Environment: real
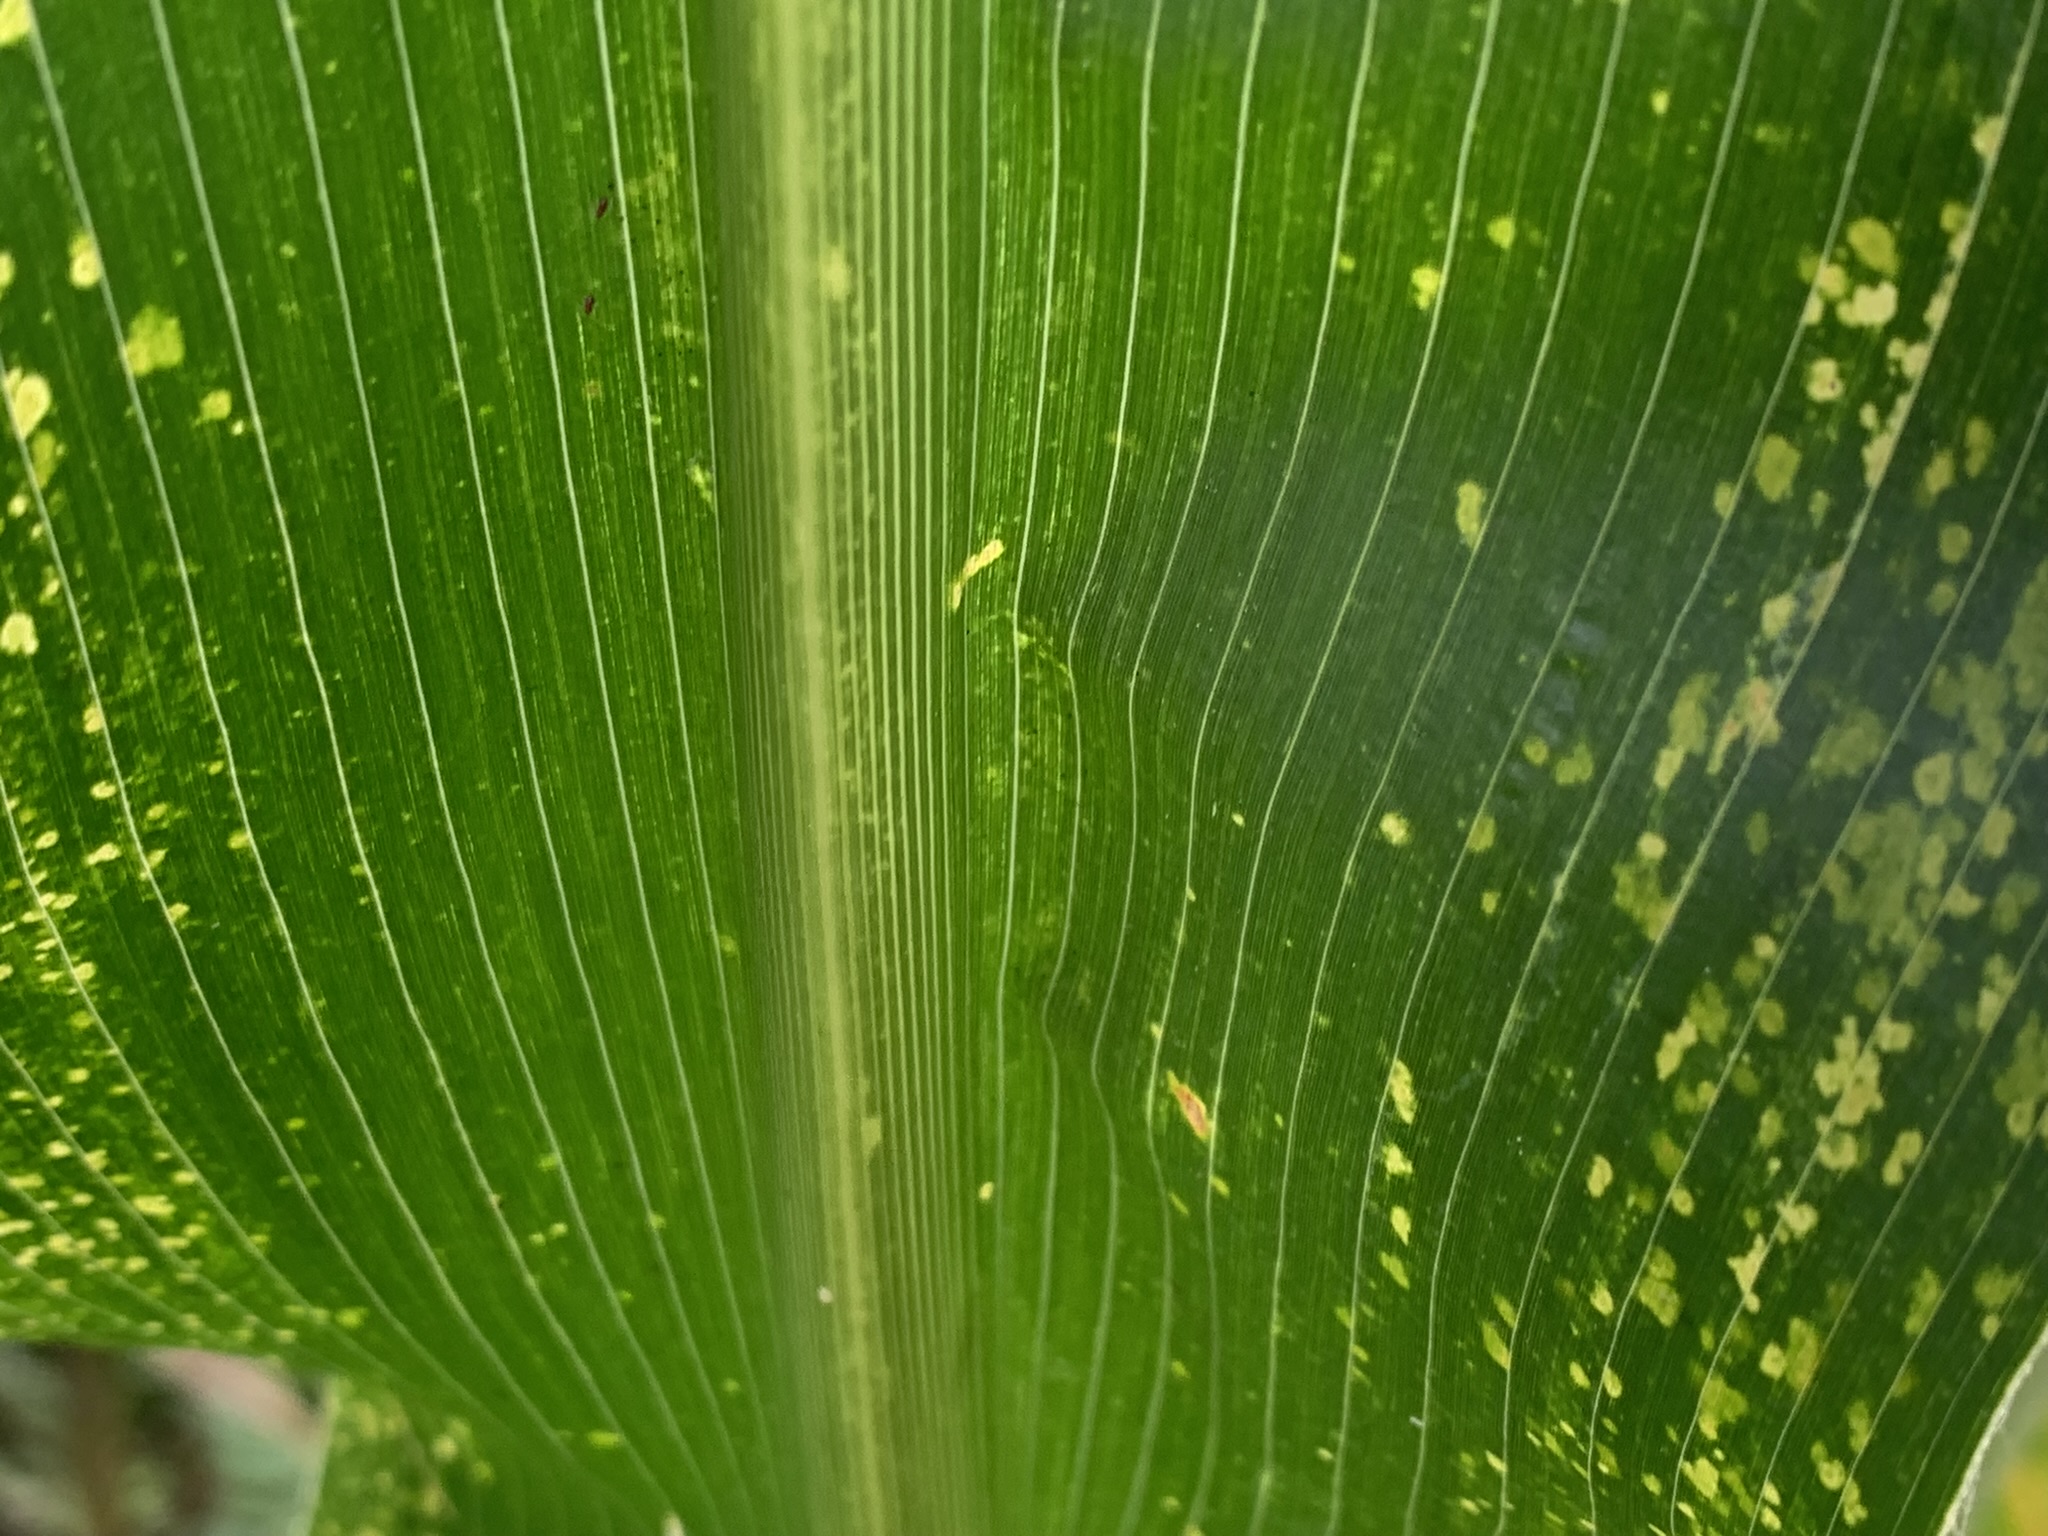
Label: lethal_necrosis